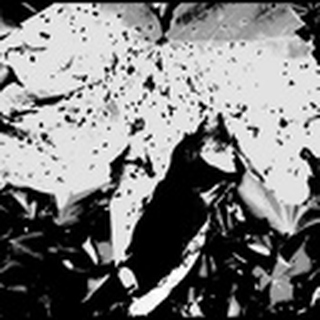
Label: cotton_bacterial_blight